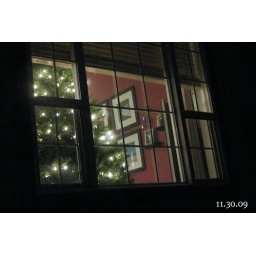
I loved coming home to the tree lit in the window.